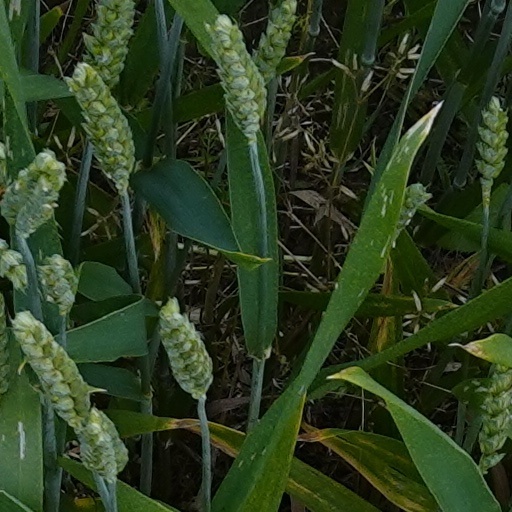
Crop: wheat